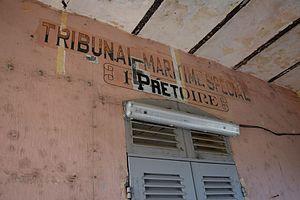
Le Tribunal maritime spécial est une juridiction d'exception chargée de juger en France, puis dans les colonies pénitentiaires, les infractions commises au bagne.